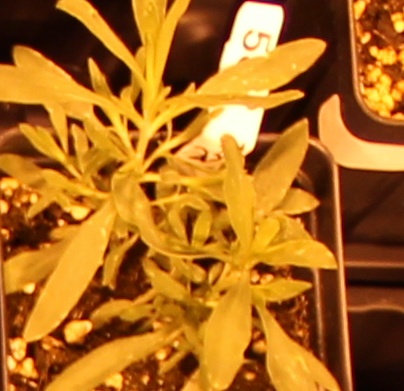
Label: Kochia